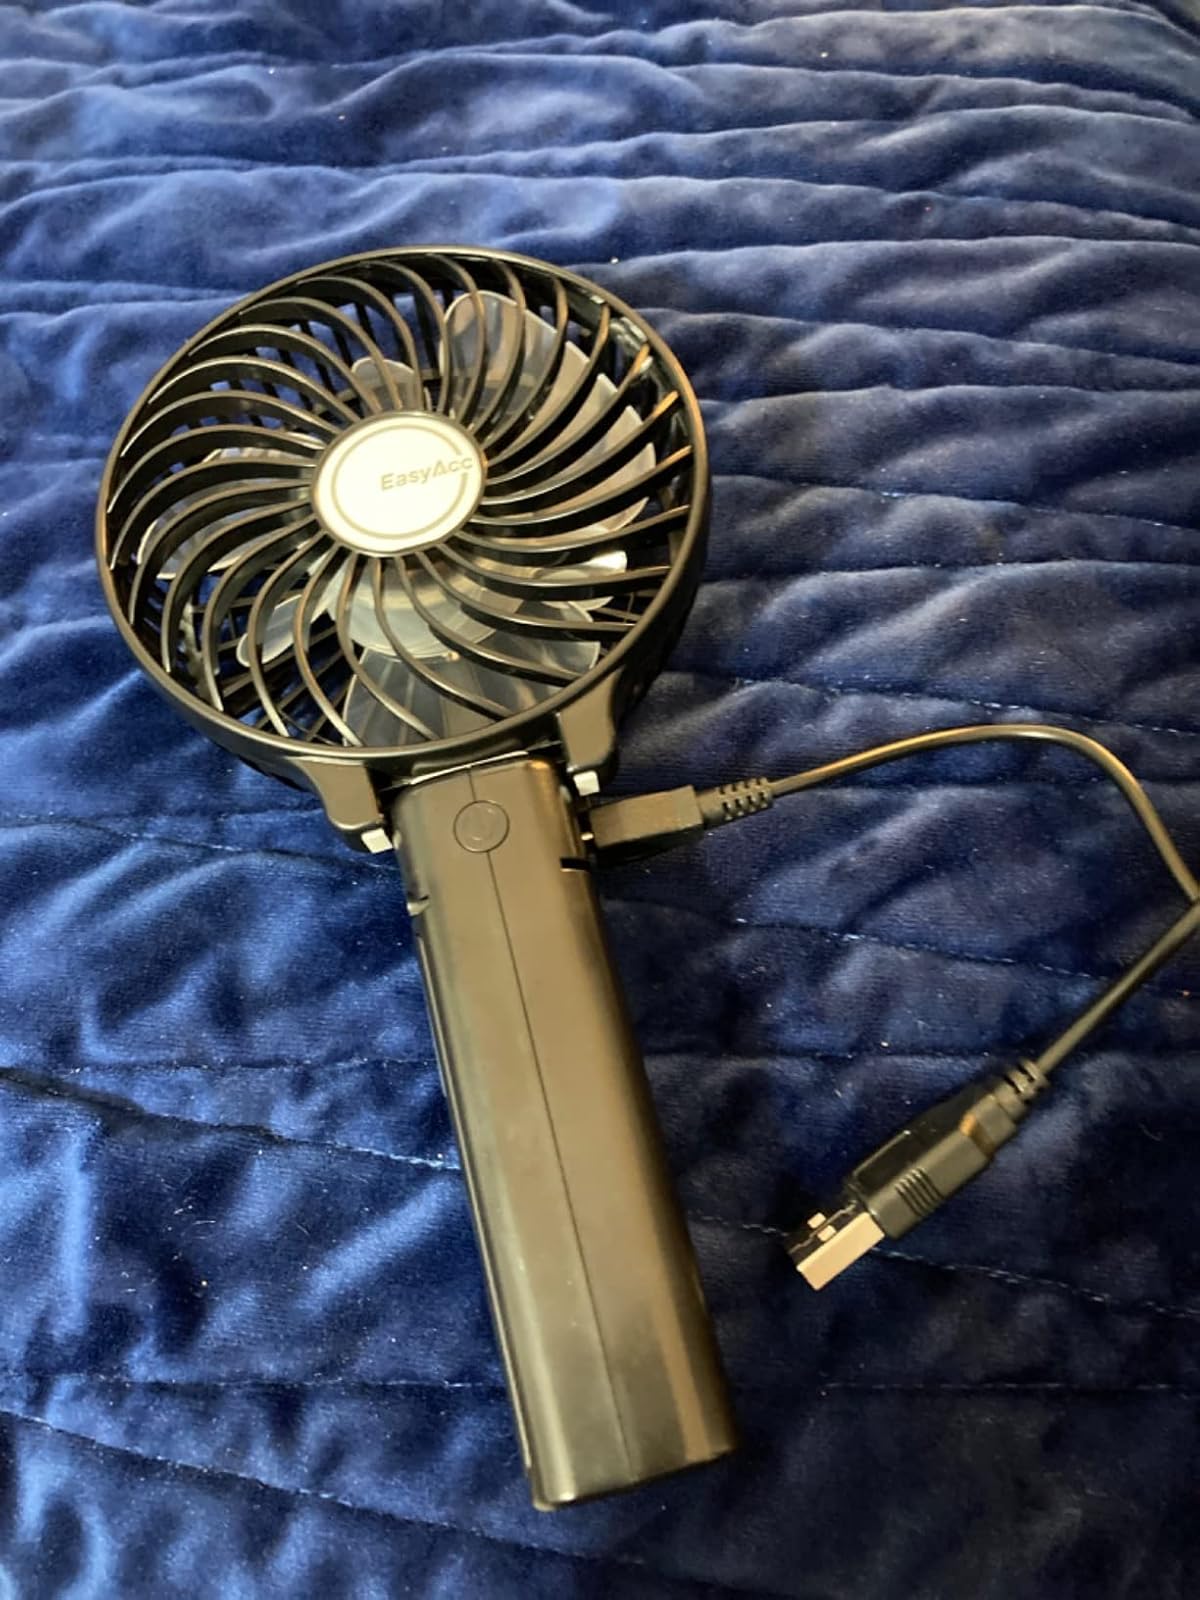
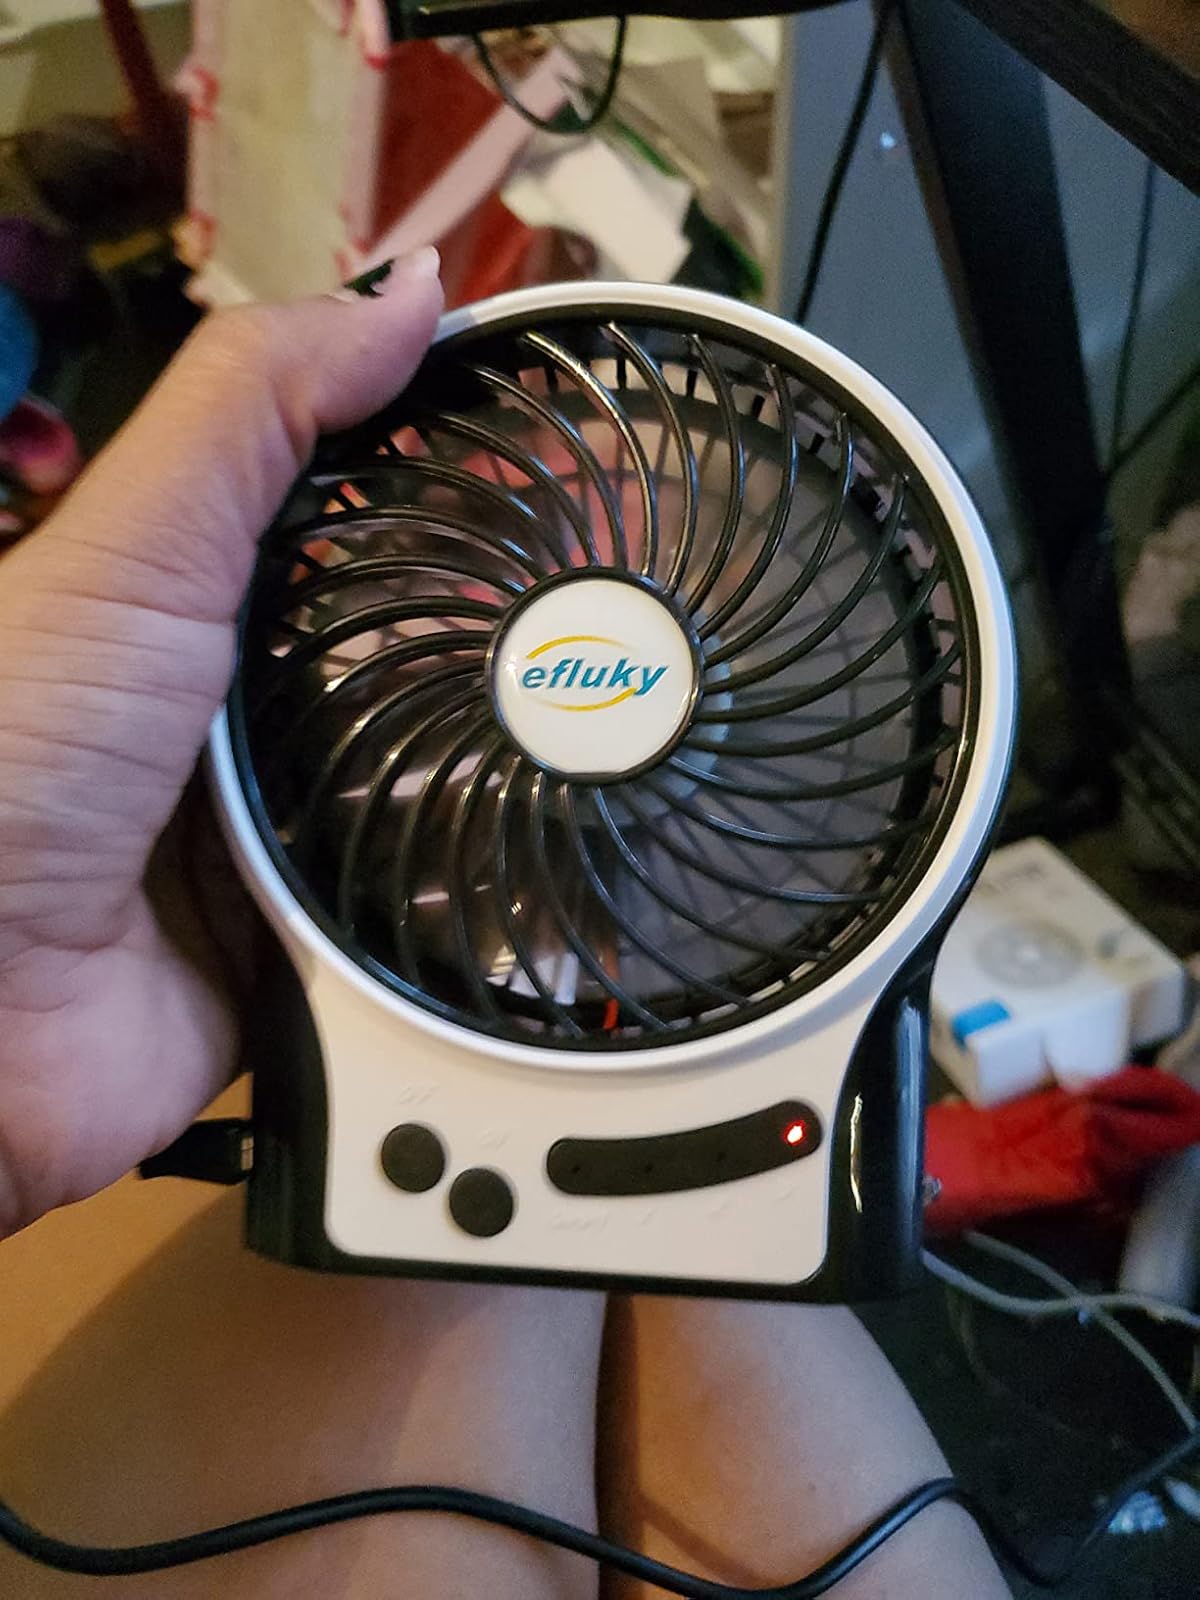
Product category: fan
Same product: no